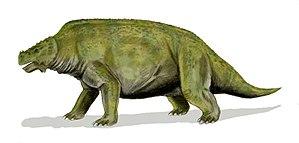
Les paléontologues classent les animaux en de nombreuses familles, genres et espèces dont les représentants possèdent des caractéristiques communes issues non d'une convergence évolutive mais d'un ancêtre commun. L'arbre généalogique des animaux ainsi reconstitué, est représenté par un cladogramme. La classification des espèces est parfois difficile notamment lorsque les fossiles sont rares et fragmentaires. La nomenclature est par conséquent régulièrement modifiée ou mise à jour en fonction des nouvelles découvertes.
Scutosaurus est un genre éteint d'anapsides dont la seule espèce connue est Scutosaurus karpinski.
Les Pareiasauroidea sont une super-famille éteintes d'anapsides possédant le clade des Pareiasauria, représentés par la famille des Pareiasauridae et d'autres groupe apparenté qui sont également éteints. Il appartiennent au sous-ordre des Procolophonia, qui prospéra au Permien supérieur d'Europe, d'Asie et d'Afrique.